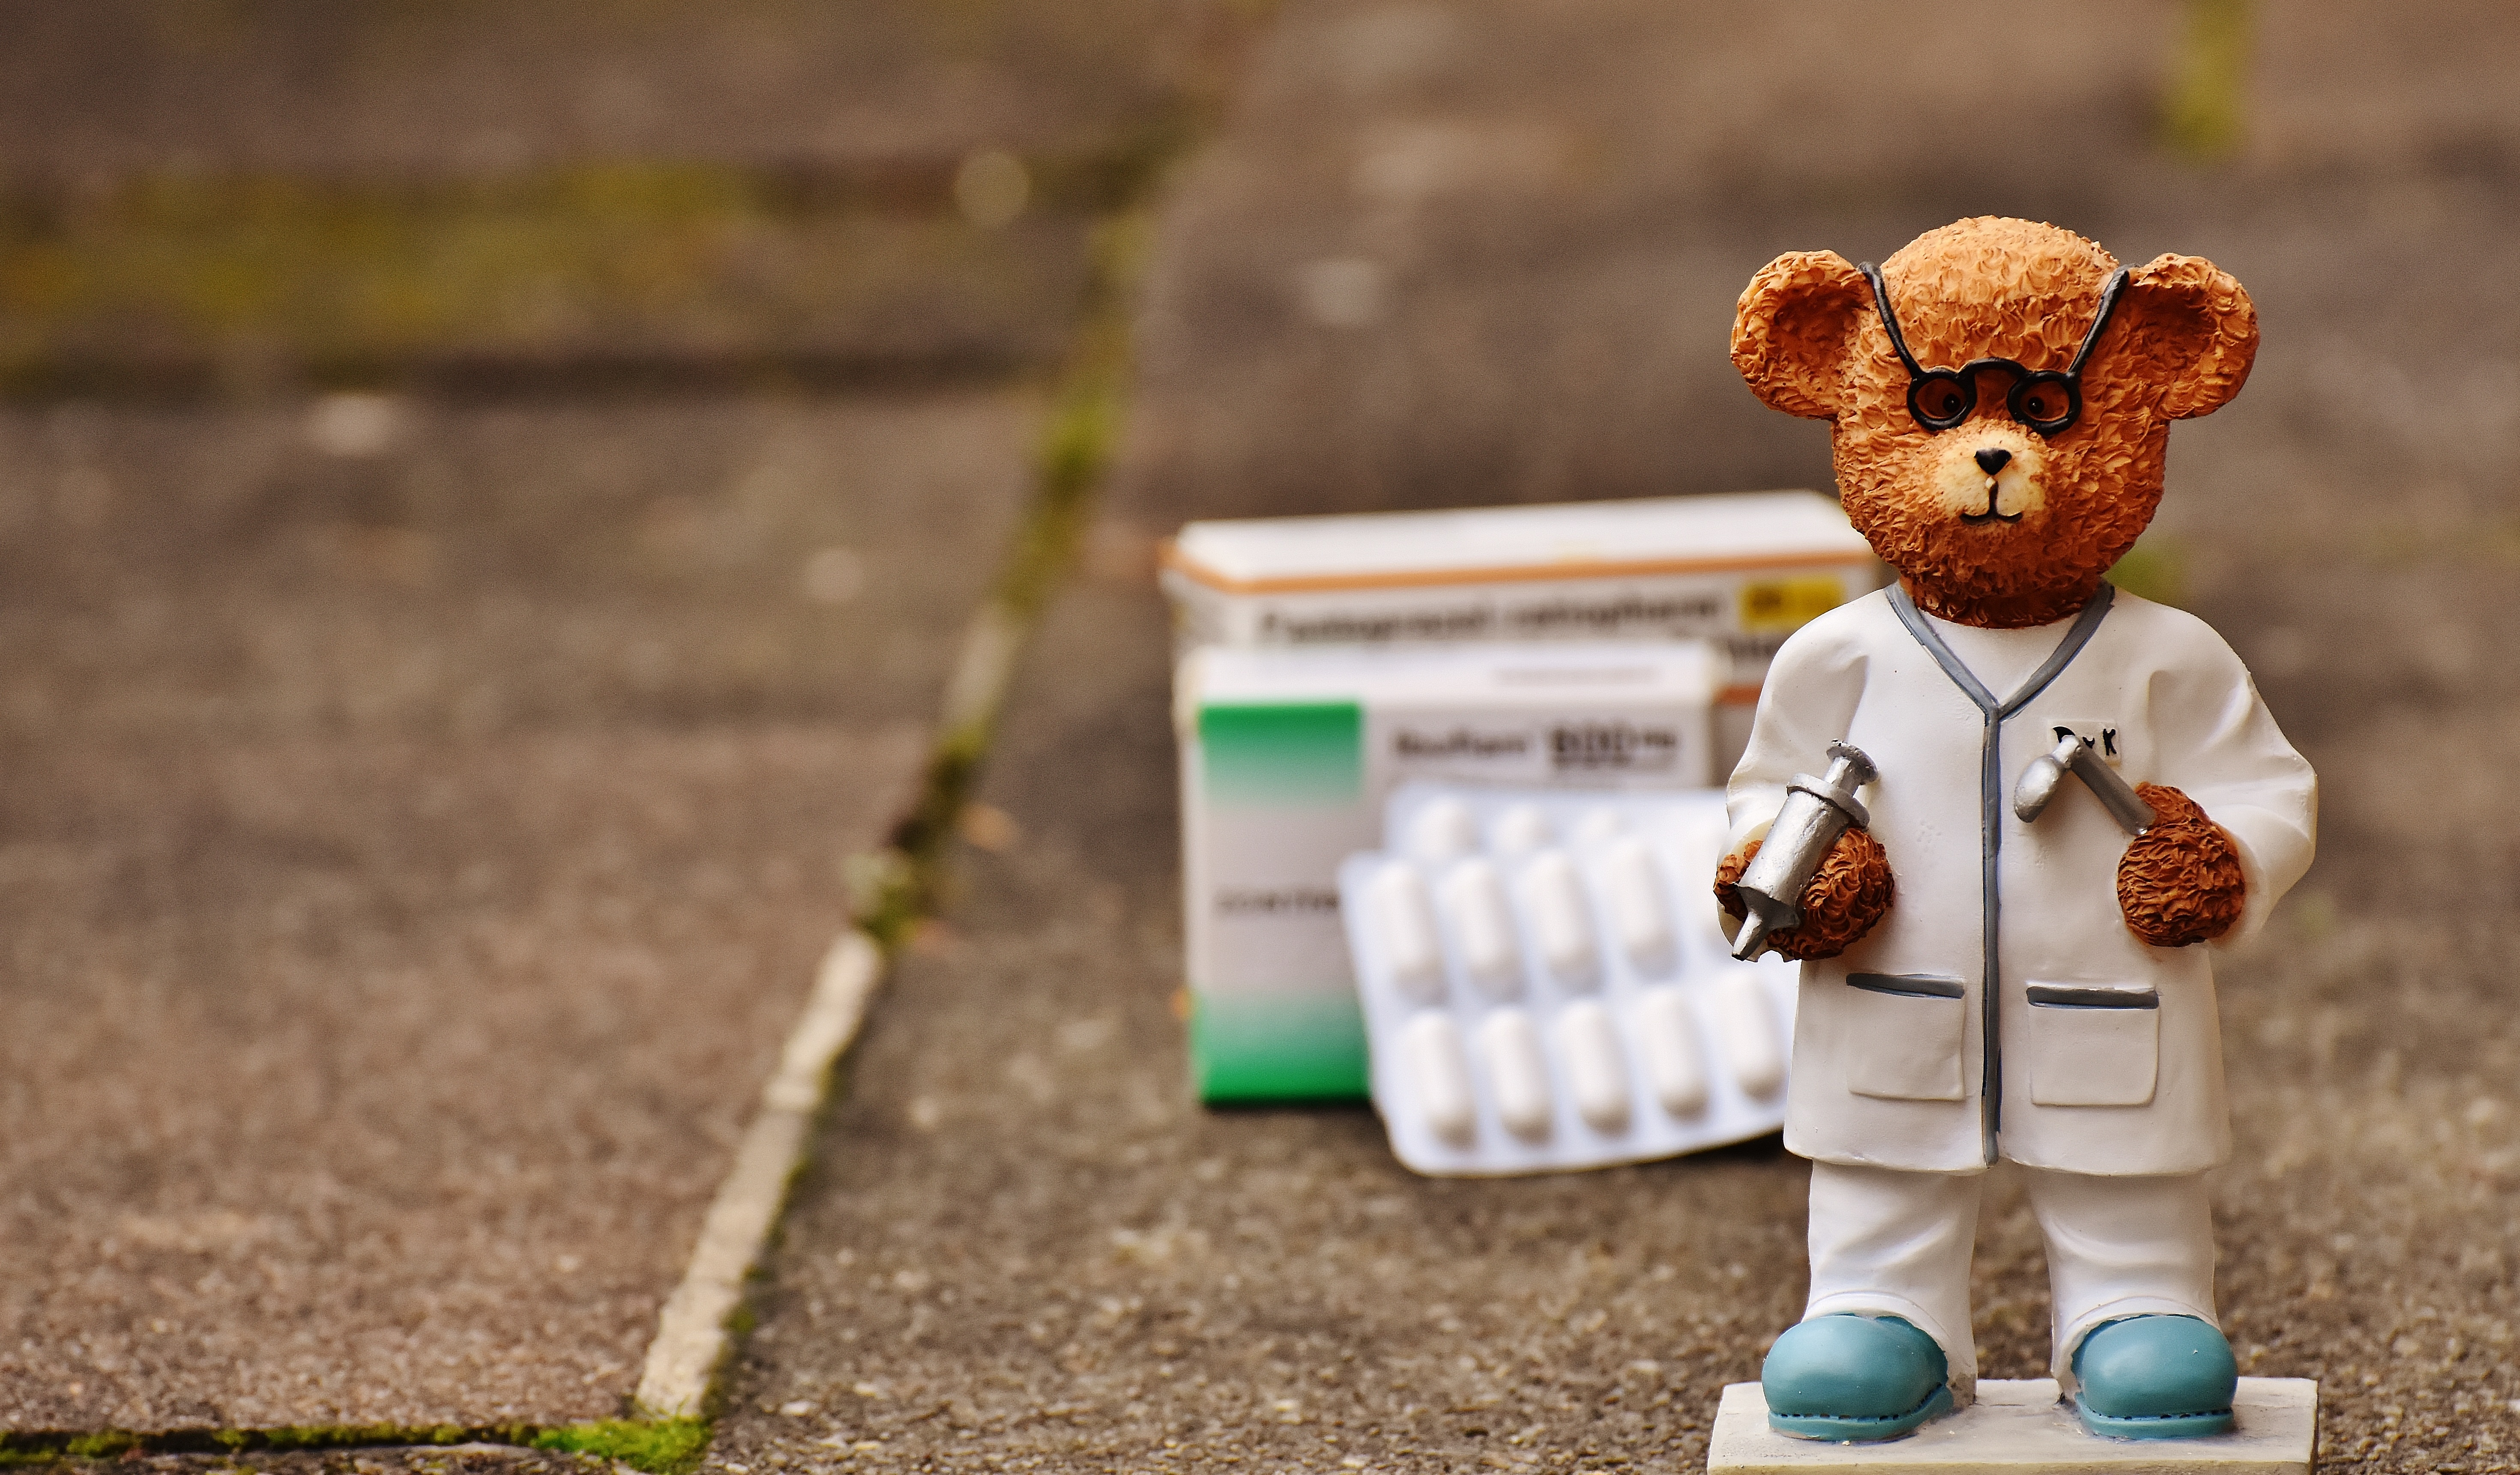
play, sweet, cute, bear, decoration, profession, toy, teddy bear, figure, funny, doctor